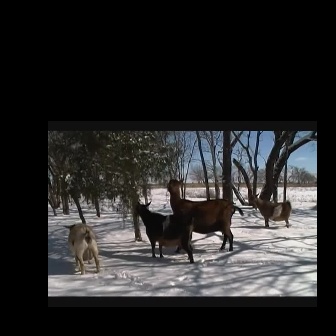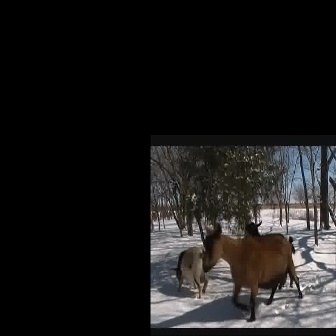
  Please identify the target specified by the bounding box [168,177,243,251] in the first image and locate it in the second image. Return the coordinates in [x_min,y_min,x_max,y_max] format.
Answer: [202,222,302,322]